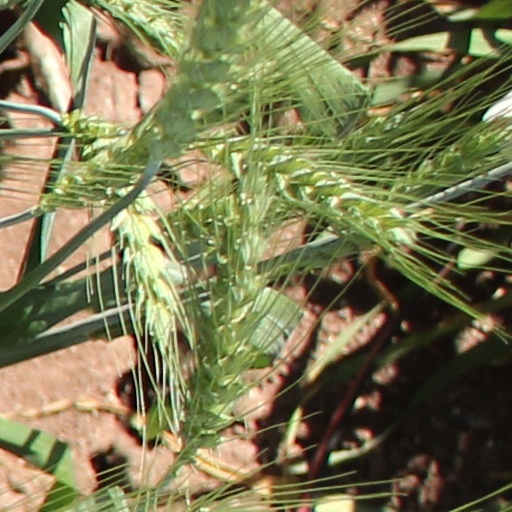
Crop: wheat